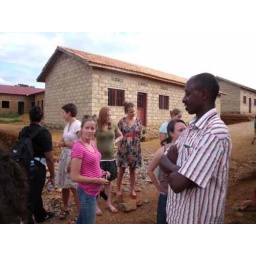
Rwanda: students visiting a building project with houses built by genocide perpetrators for genocide victims